HaShir Shelanu

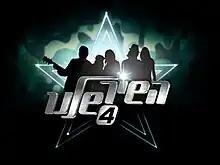
season 4 title card

HaShir Shelanu (lit. "Our Song") was an Israeli daily comical musical telenovela starring Ninet Tayeb that took place for four seasons on the yes-5 Israeli Movie Channel (Arutz Ha'kolnoa Hayisraeli) and repeating on Channel 2. The last episode was broadcast in April 2007.